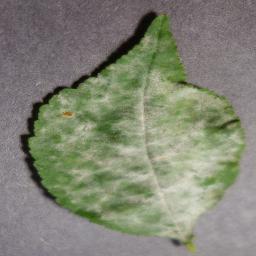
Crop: cherry
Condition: (including_sour)_powdery_mildew